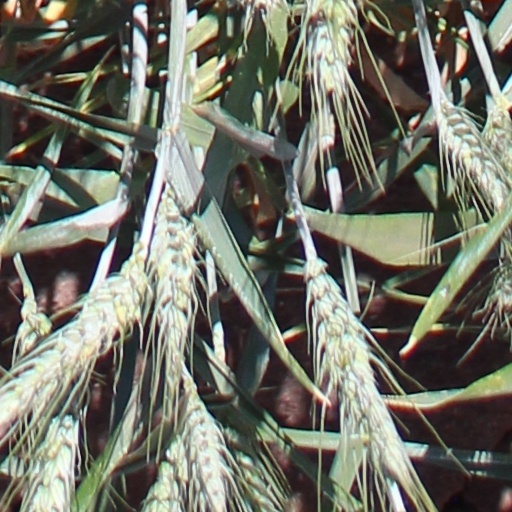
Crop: wheat